Tarla Dalal

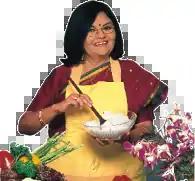

Tarla Dalal (3 June 1936 – 6 November 2013) was an Indian food writer, chef, cookbook author and host of cooking shows. Her first cook book, "The Pleasures of Vegetarian Cooking", was published in 1974. Since then, she wrote over 100 books and sold more than 10million copies. She also ran the largest Indian food web site, and published a bi-monthly magazine, "Cooking & More". Her cooking shows included "The Tarla Dalal Show" and "Cook It Up With Tarla Dalal". Her recipes were published in about 25 magazines and tried in an estimated 120million Indian homes.